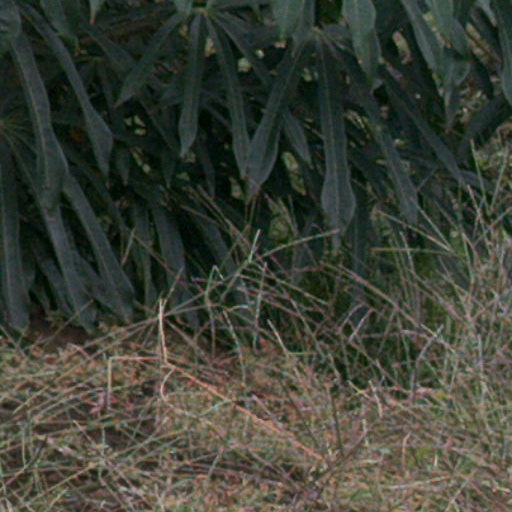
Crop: cassava